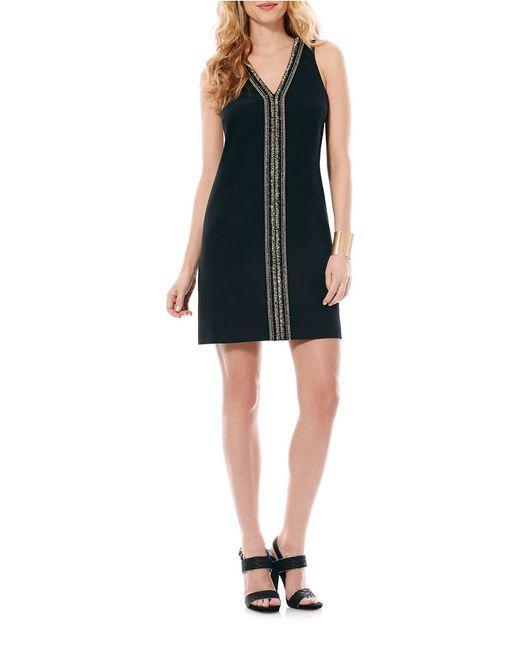
Kurzes schwarzes ärmelloses Damenkleid mit V-Ausschnitt